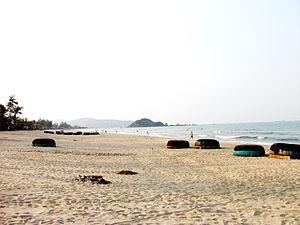
Cửa Lò est une ville de niveau district de la Province de Nghệ An dans la côte centrale du Nord au Viêt Nam.